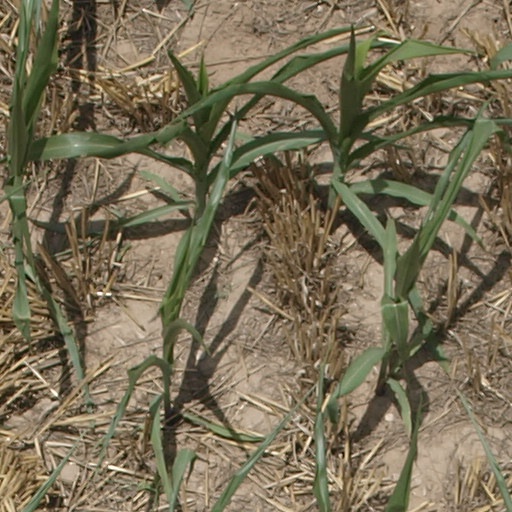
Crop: maize; corn